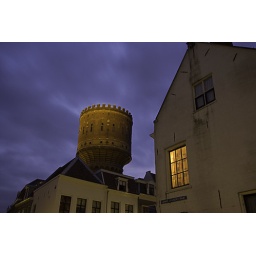
This is the oldest water tower in Utrecht built in 1896. Nowdays it's a museum.